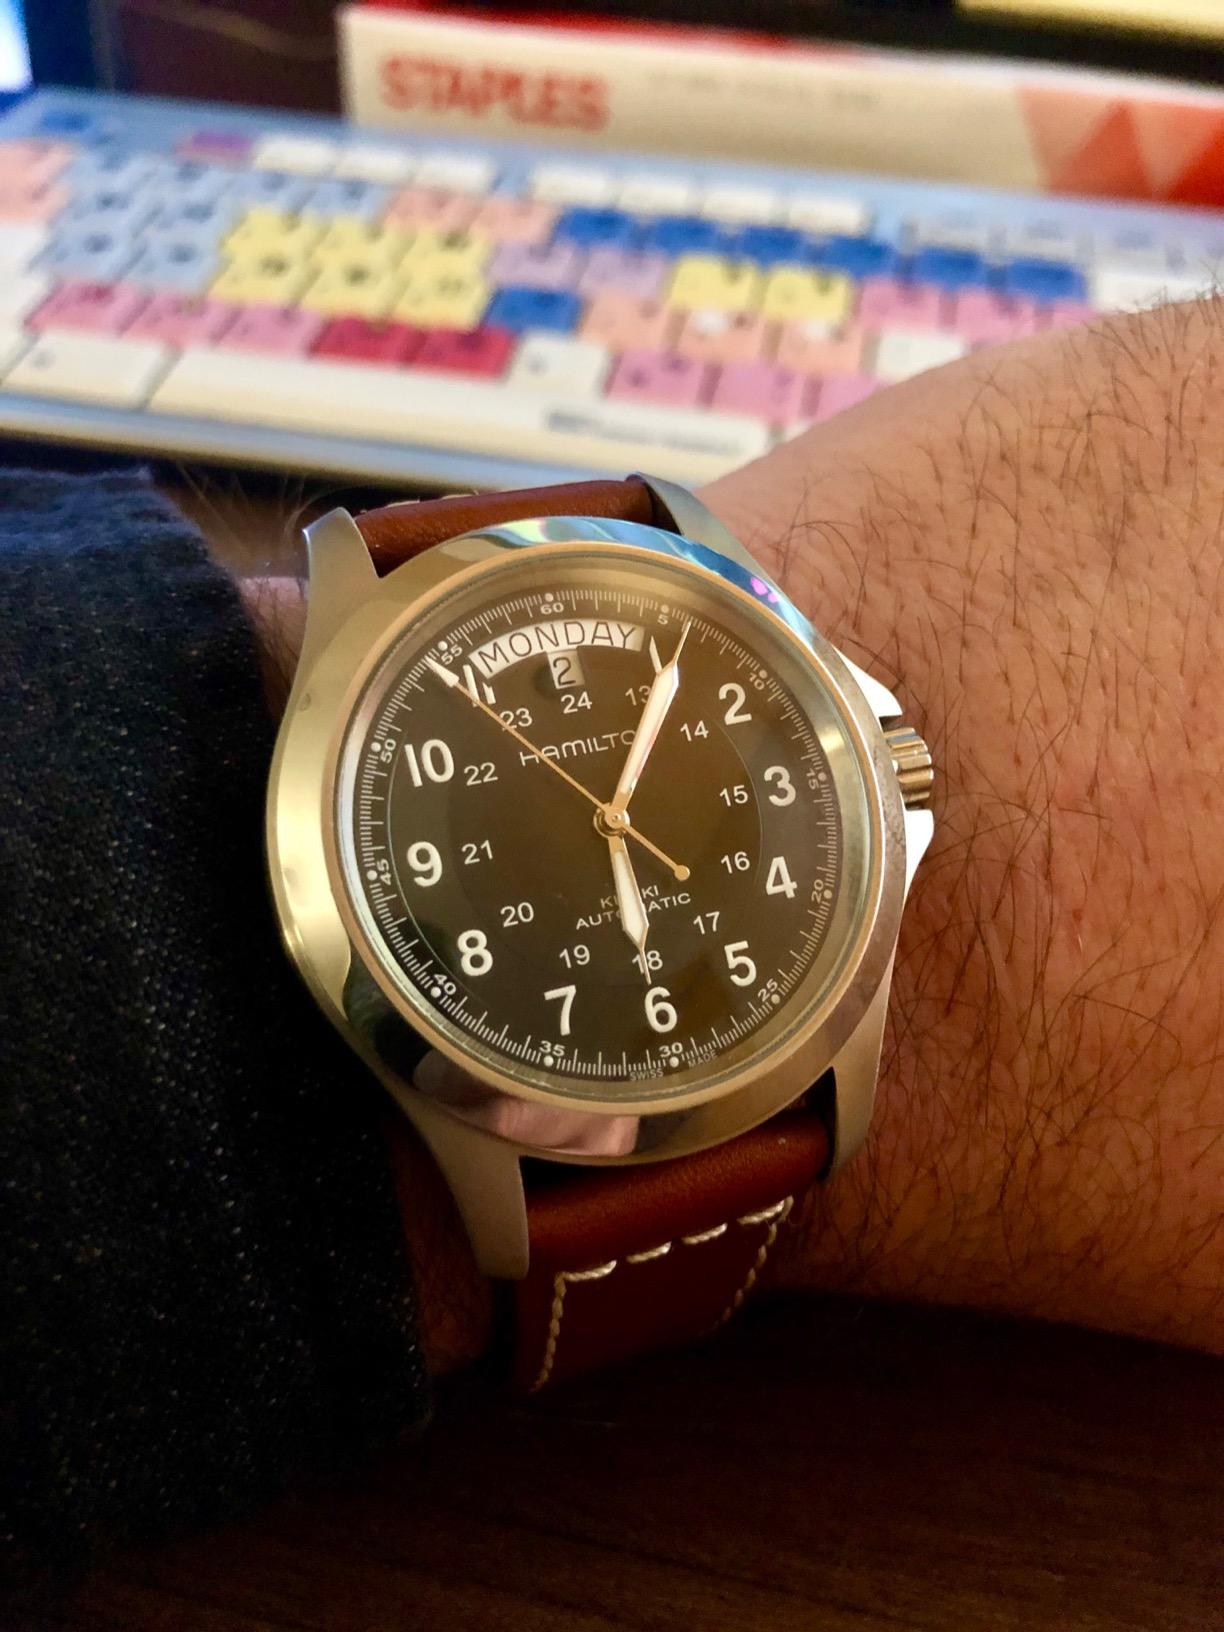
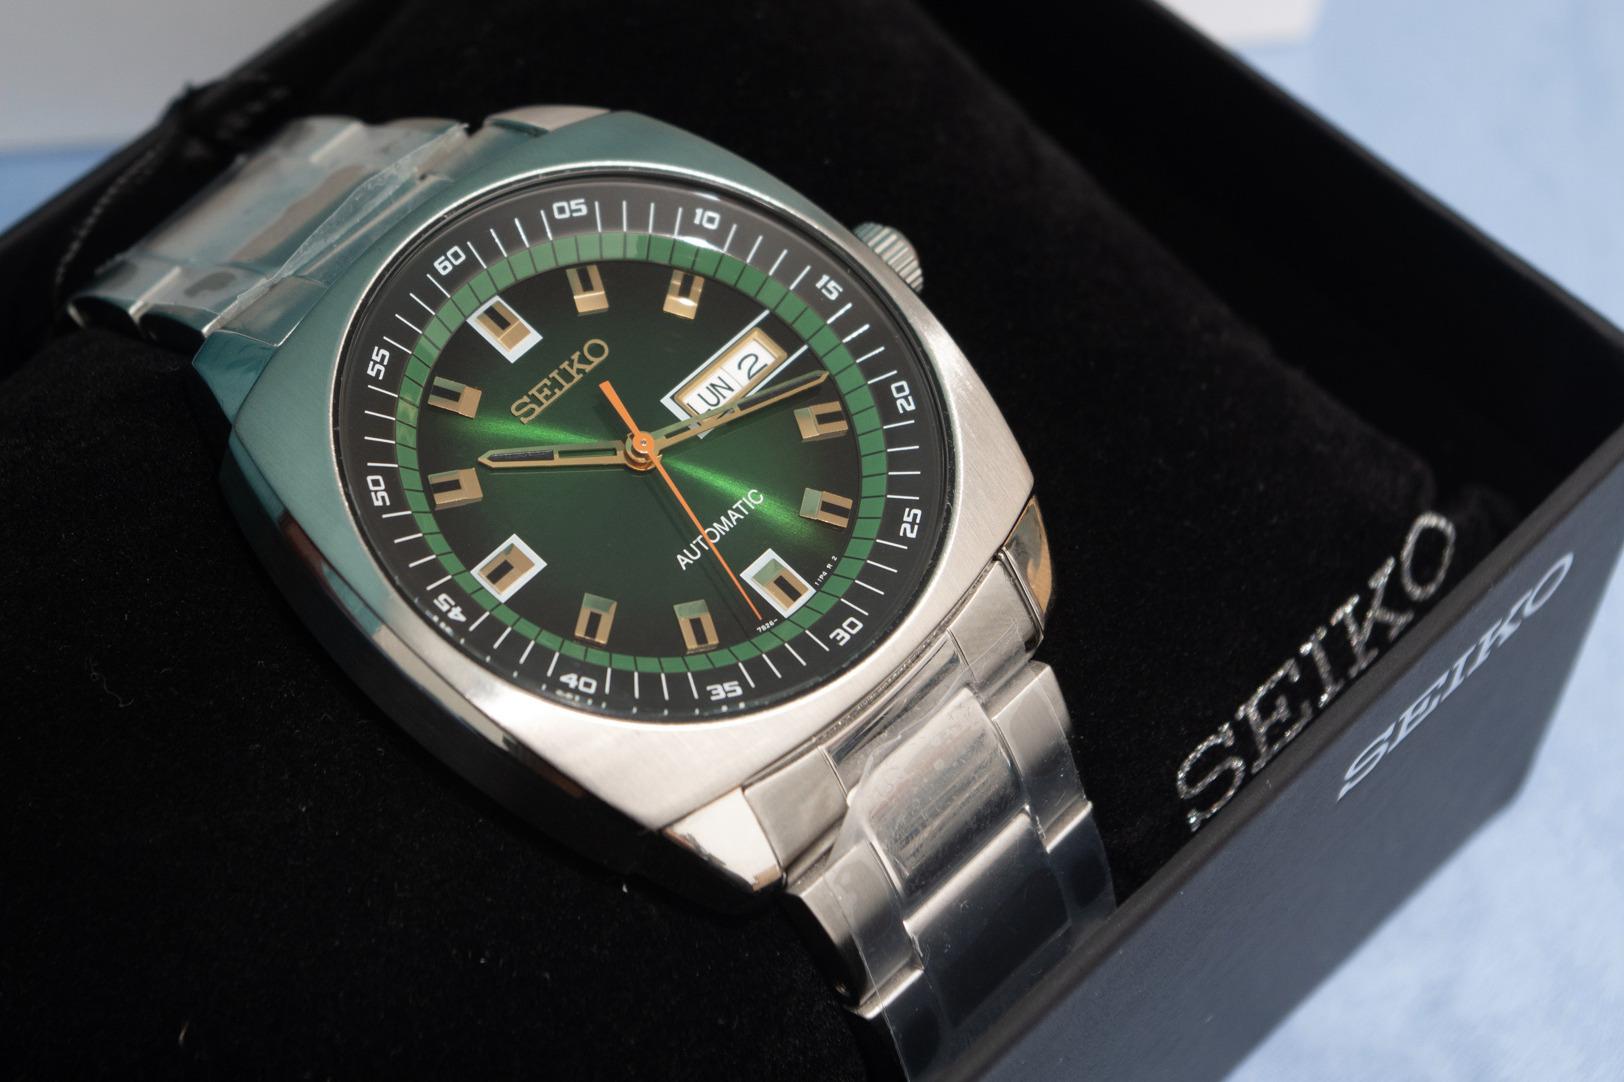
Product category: accessories_watch
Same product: no